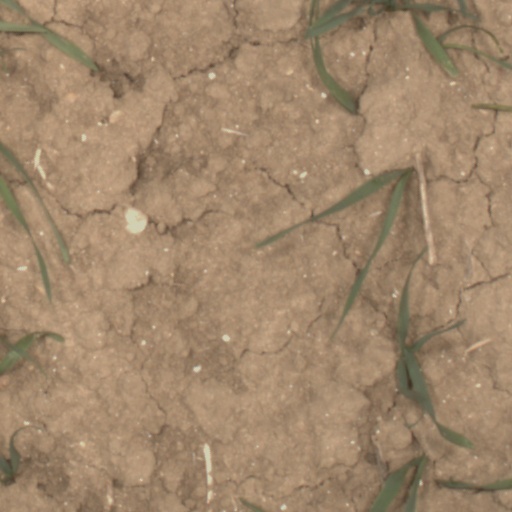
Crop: wheat